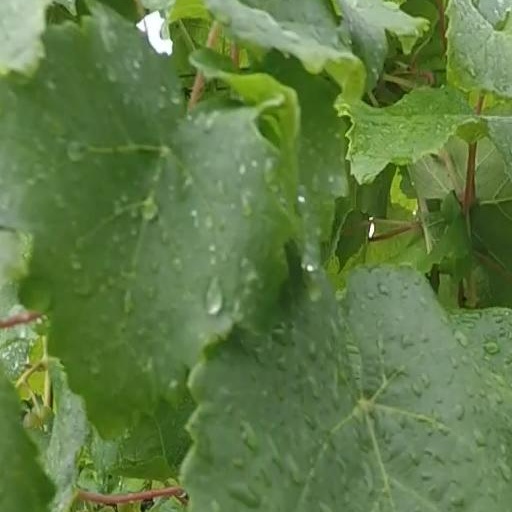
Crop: grape